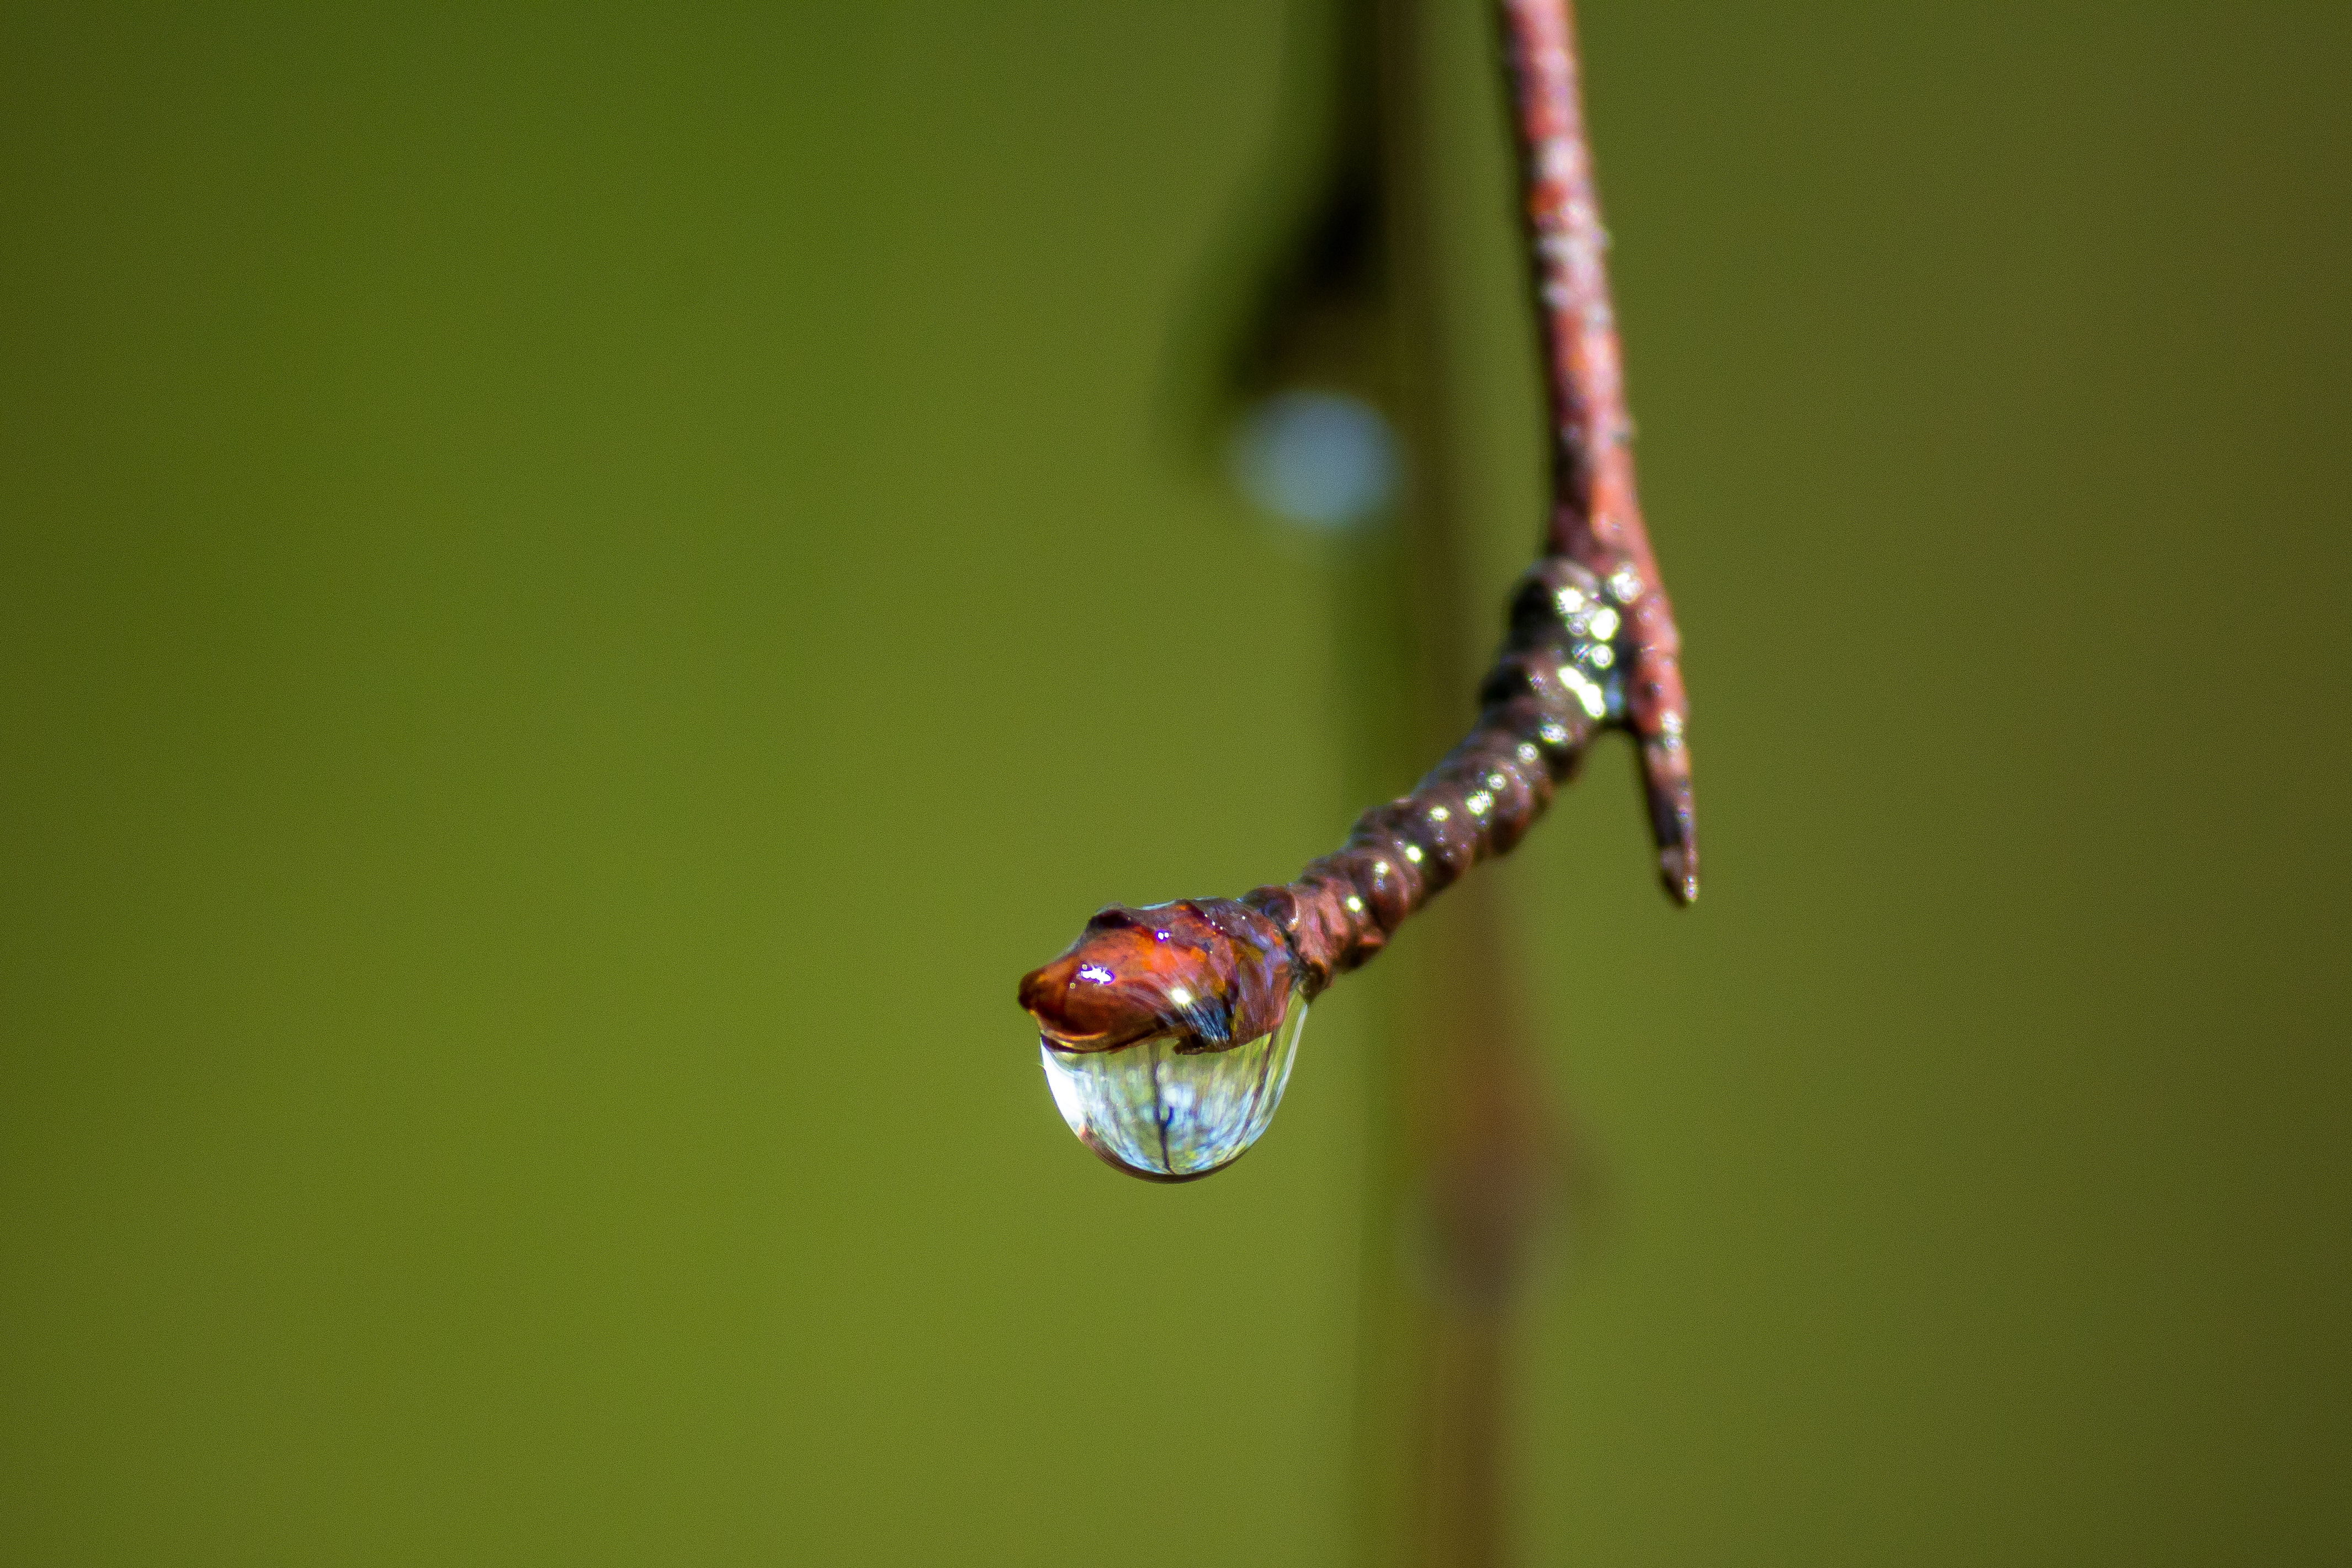
drop, water, water drop, rain, after the rain, liquid, branch, tree, nature, vegetation, fresh, moisture, background, minimalism, simple, forest, close, closeup, macro, fluid, dew, macro photography, botany, beauty, photography, close up, snapshot, spring, Transparent material, plant stem, balance